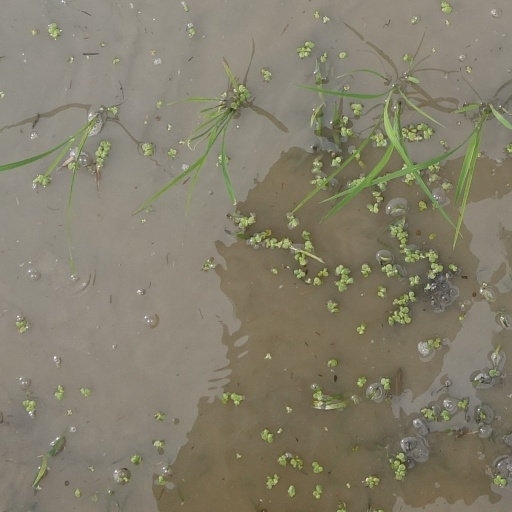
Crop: rice